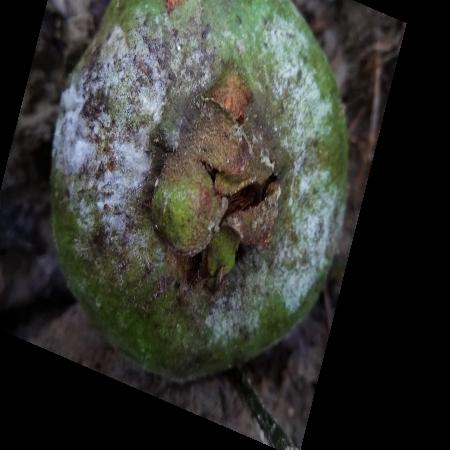
Label: Phytopthora